Earl of Seafield

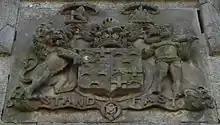
Arms of the Earl of Seafield at the Grant Mausoleum, Duthil

The heir apparent is the present holder's son James Andrew Ogilvie-Grant, Viscount Reidhaven (born 1963).